Chronica sancti Pantaleonis

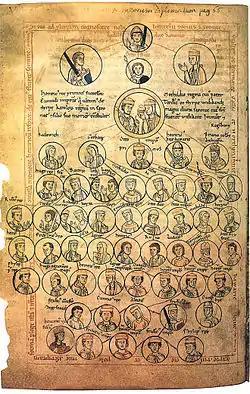
Family tree of the Ottonians, from the Wolfenbüttel manuscript (Cod. Guelf. 74.3 Aug., p. 226)

The Chronica sancti Pantaleonis, also called the Annales sancti Panthaleonis Coloniensis maximi, is a medieval Latin universal history written at the Benedictine monastery of Saint Pantaleon in Cologne. It was written in 1237 and covers the history of the world in a series of annals from Creation down to the year of composition. A continuation down to 1249 was added later. Up to the year 1199 it relies heavily on other sources; from 1200 it is an independent source.